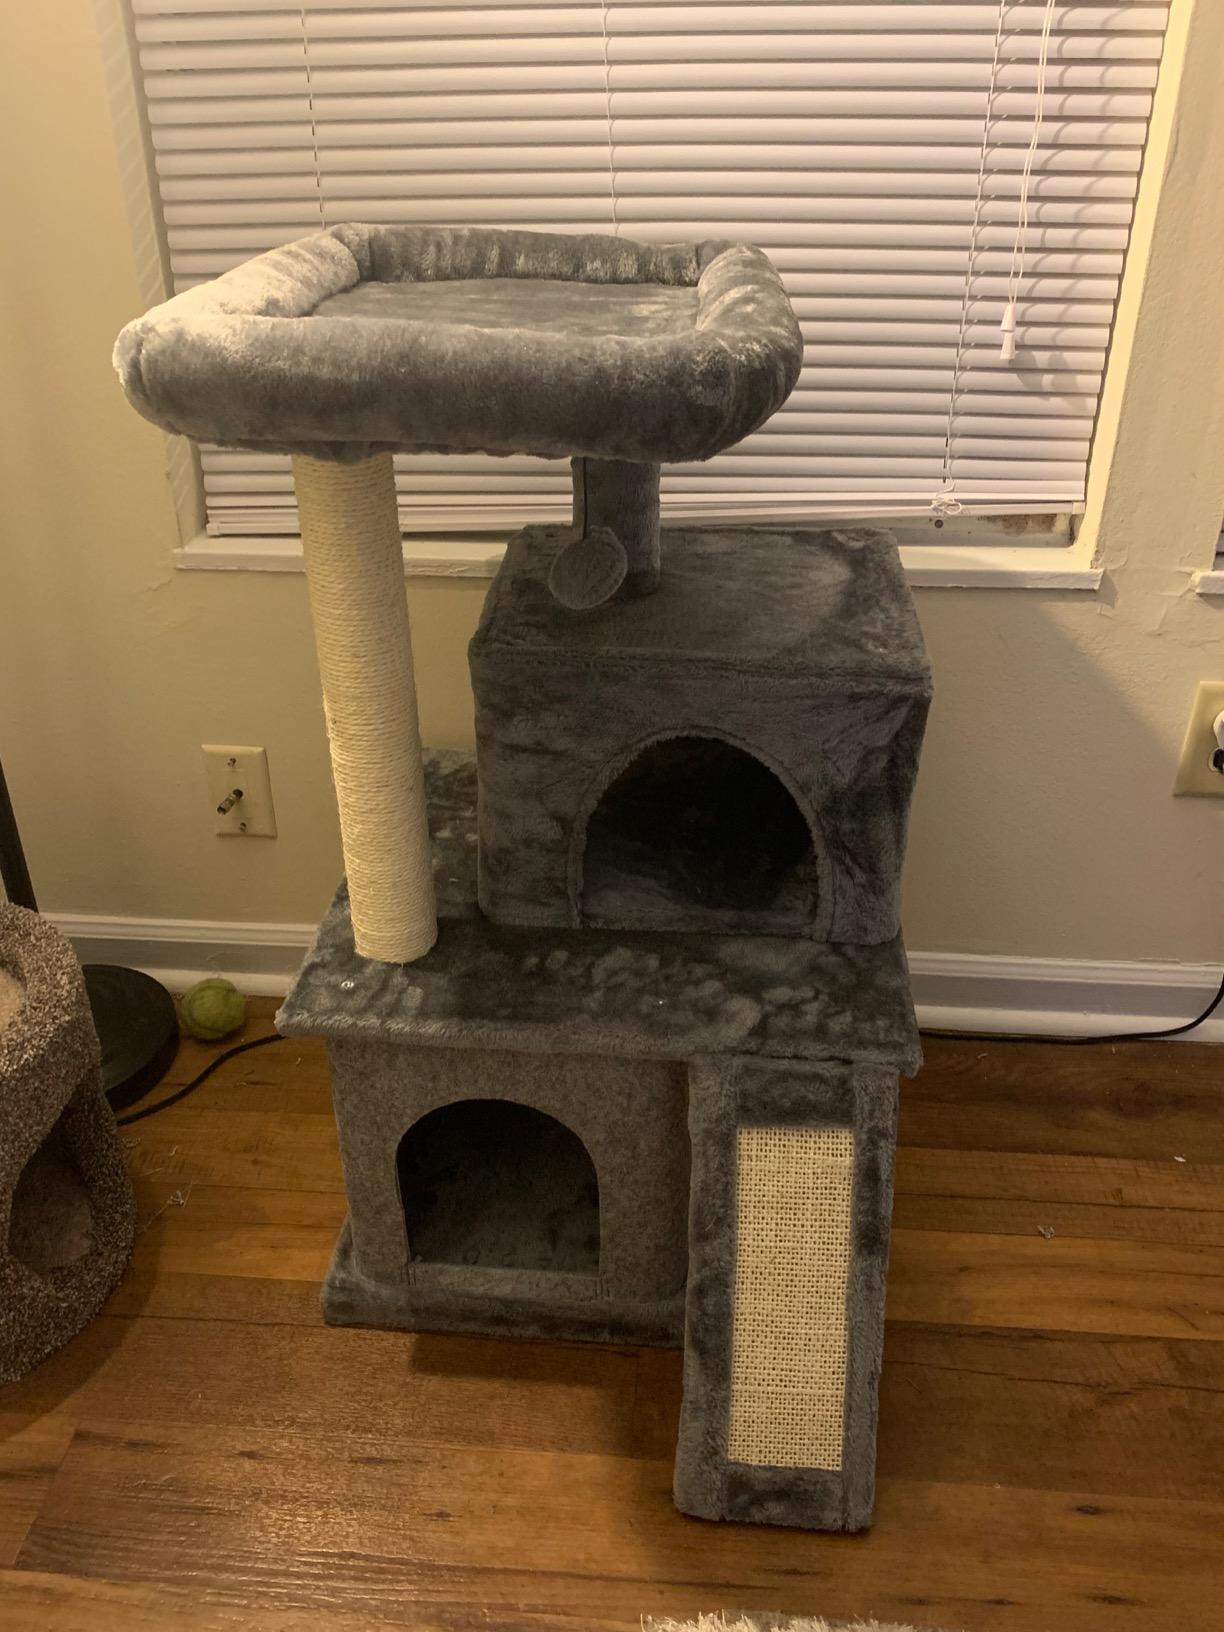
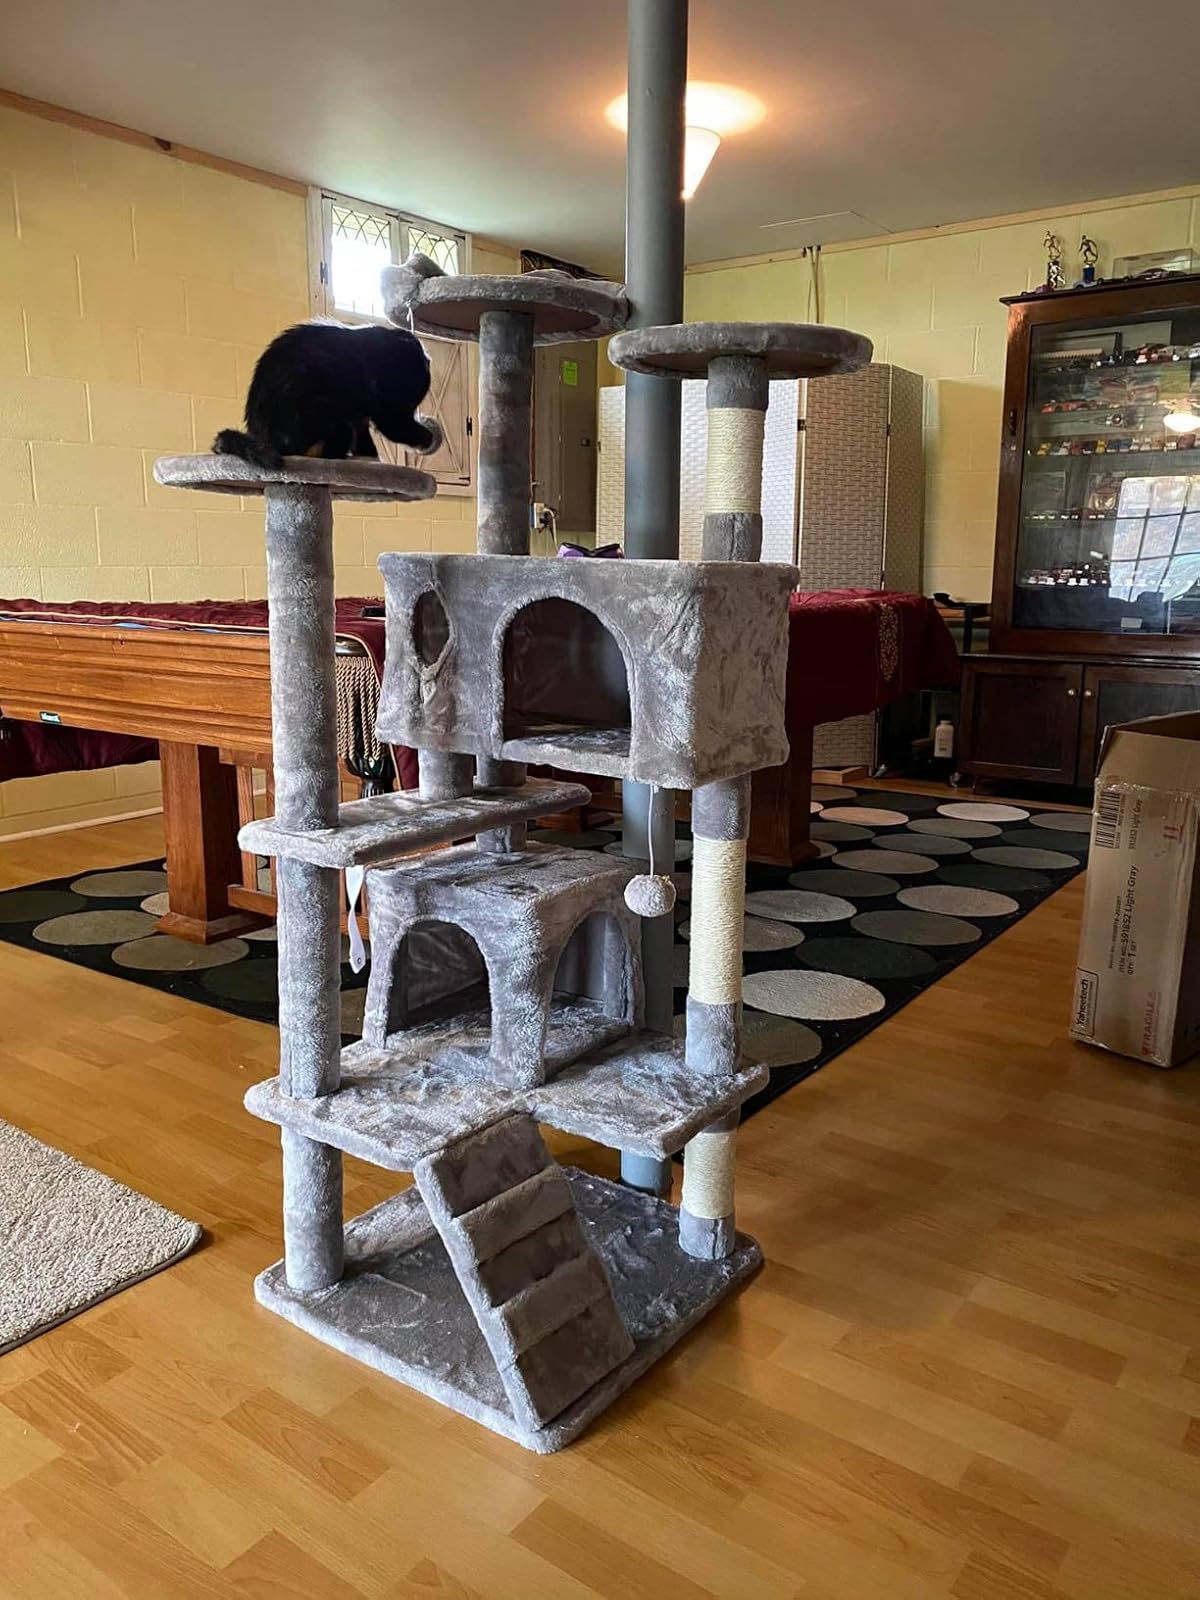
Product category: items_cat tree
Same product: no